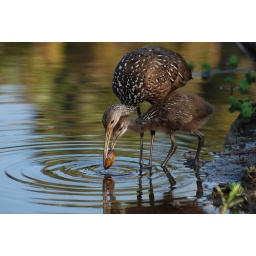
The little one wanted that apple clam! Mama would tirelessly wade around in the water to find one after another!